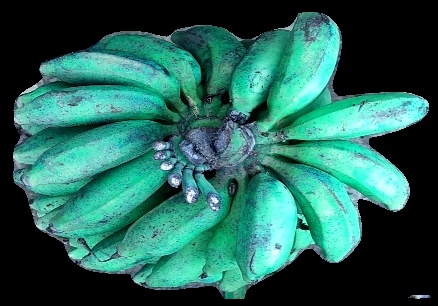
Variety: rasbale
Grade: grade3